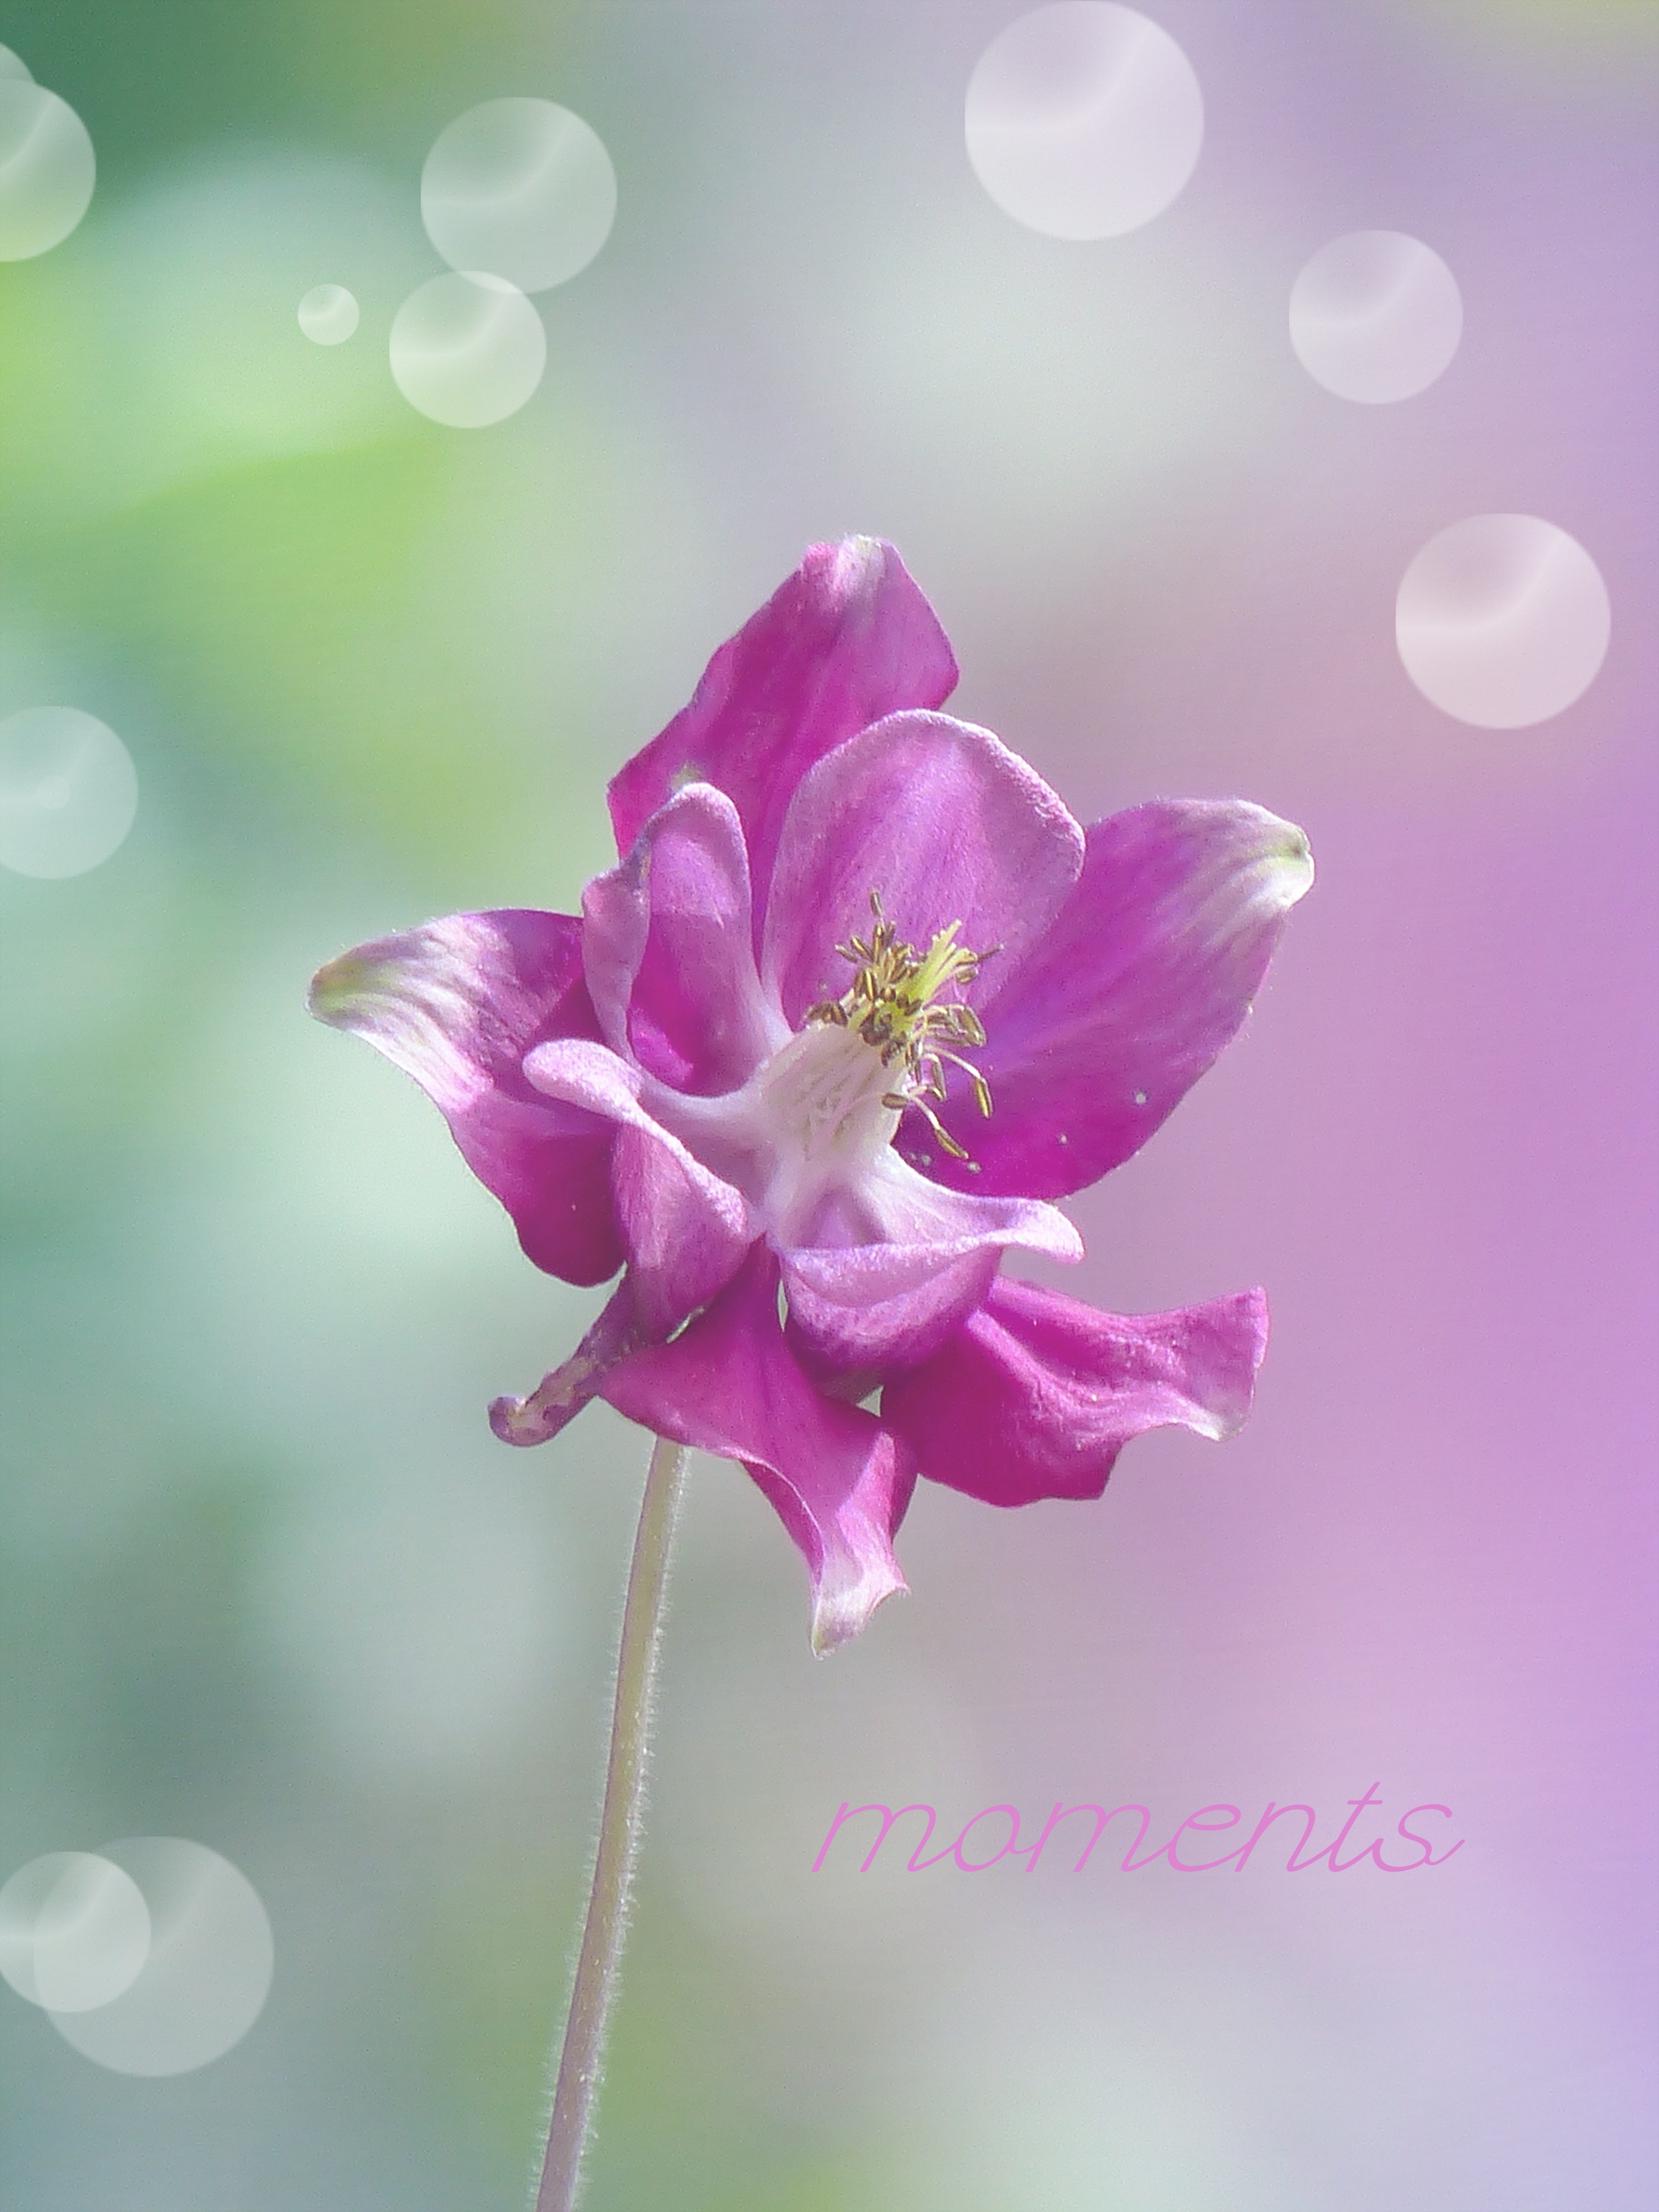
blossom, plant, flower, purple, petal, bloom, pink, close, flora, wildflower, close up, font, columbine, greeting card, macro photography, flowering plant, plant stem, land plant